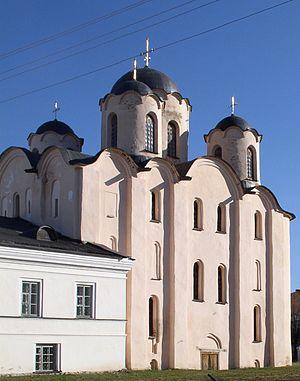
Novgorod est une ville historique du nord-ouest de la Russie européenne et la capitale administrative de l'oblast de Novgorod. Sa population s'élevait à 221 868 habitants en 2016.
Mstislav Vladimirovitch, dit Mstislav Iᵉʳ Harald ou encore Mstislav le Grand, est un grand-prince de la Rus' de Kiev de la dynastie des Riourikides, qui régna de 1125 à 1132.